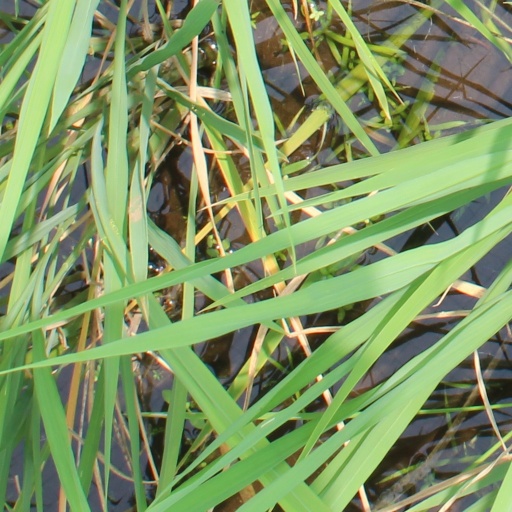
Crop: rice